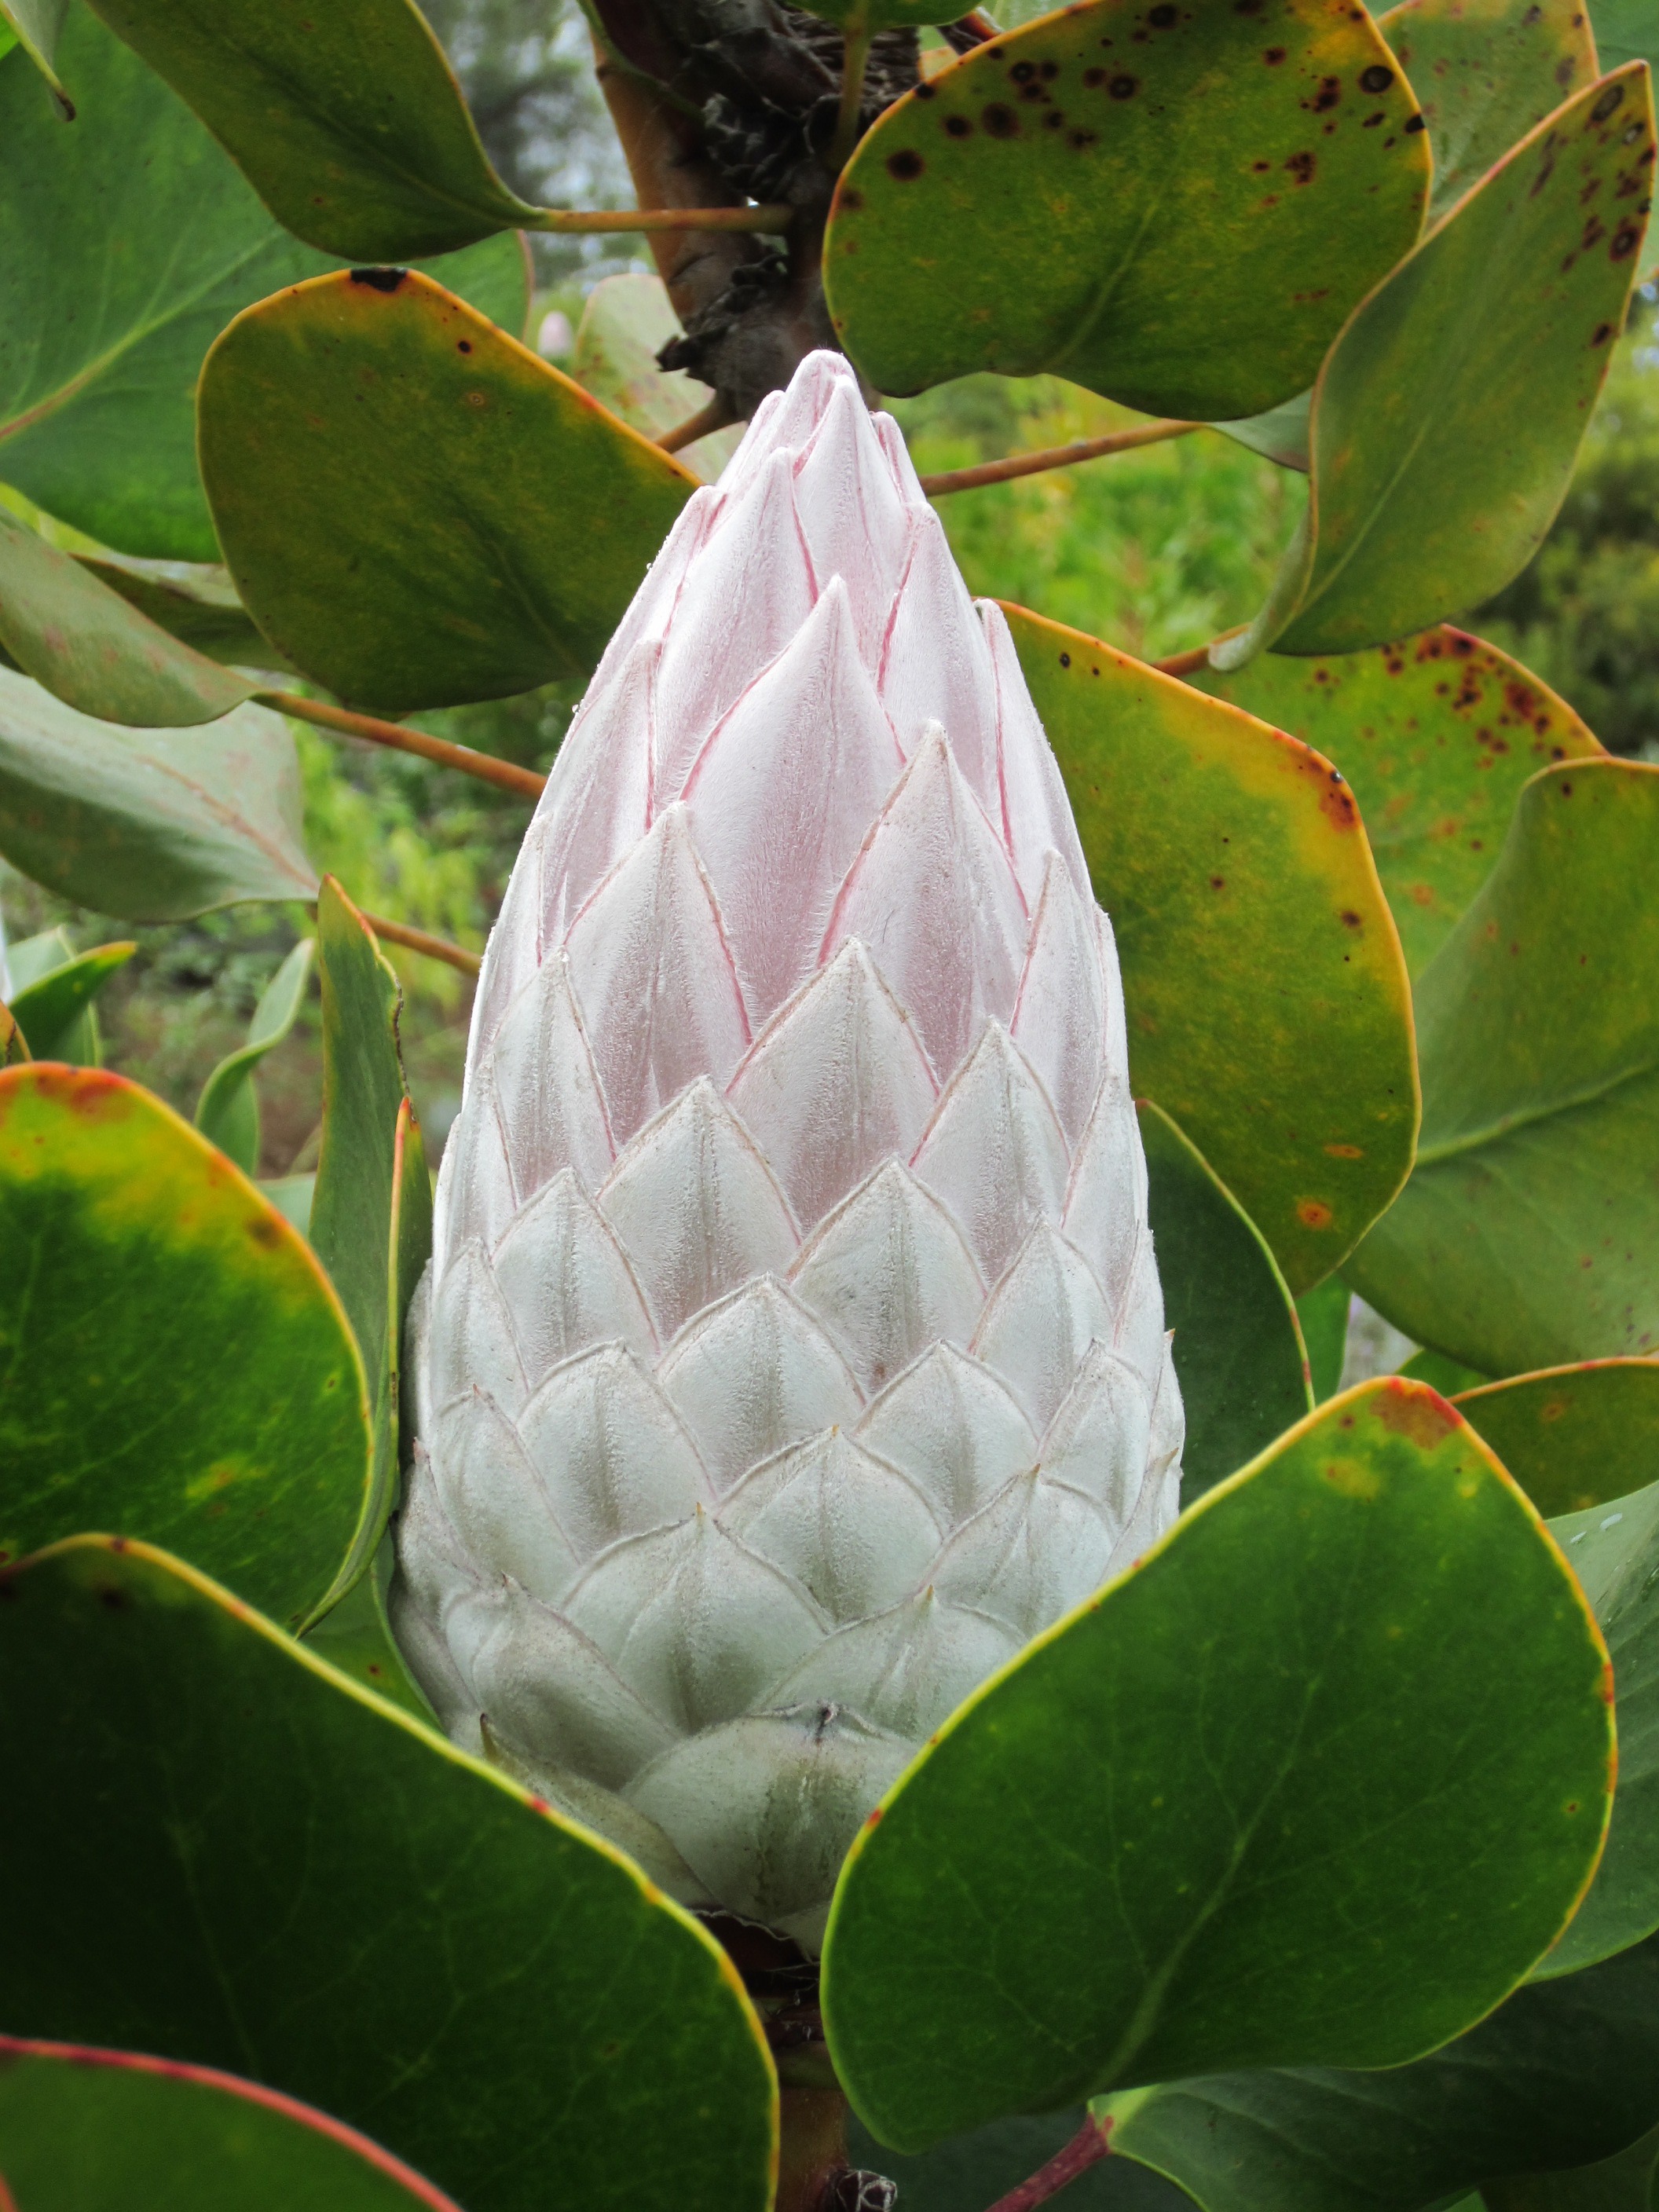
nature, plant, leaf, flower, bloom, green, produce, insect, botany, flora, white flower, shrub, flowering plant, land plant